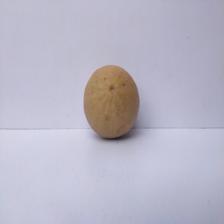
Size: Large